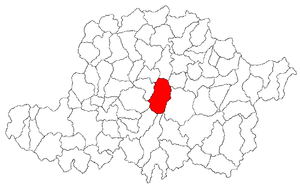
Târnova est une commune du județ d'Arad, Roumanie qui compte 5 935 habitants.